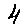
Label: 4